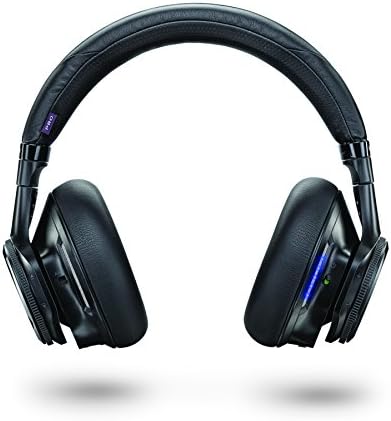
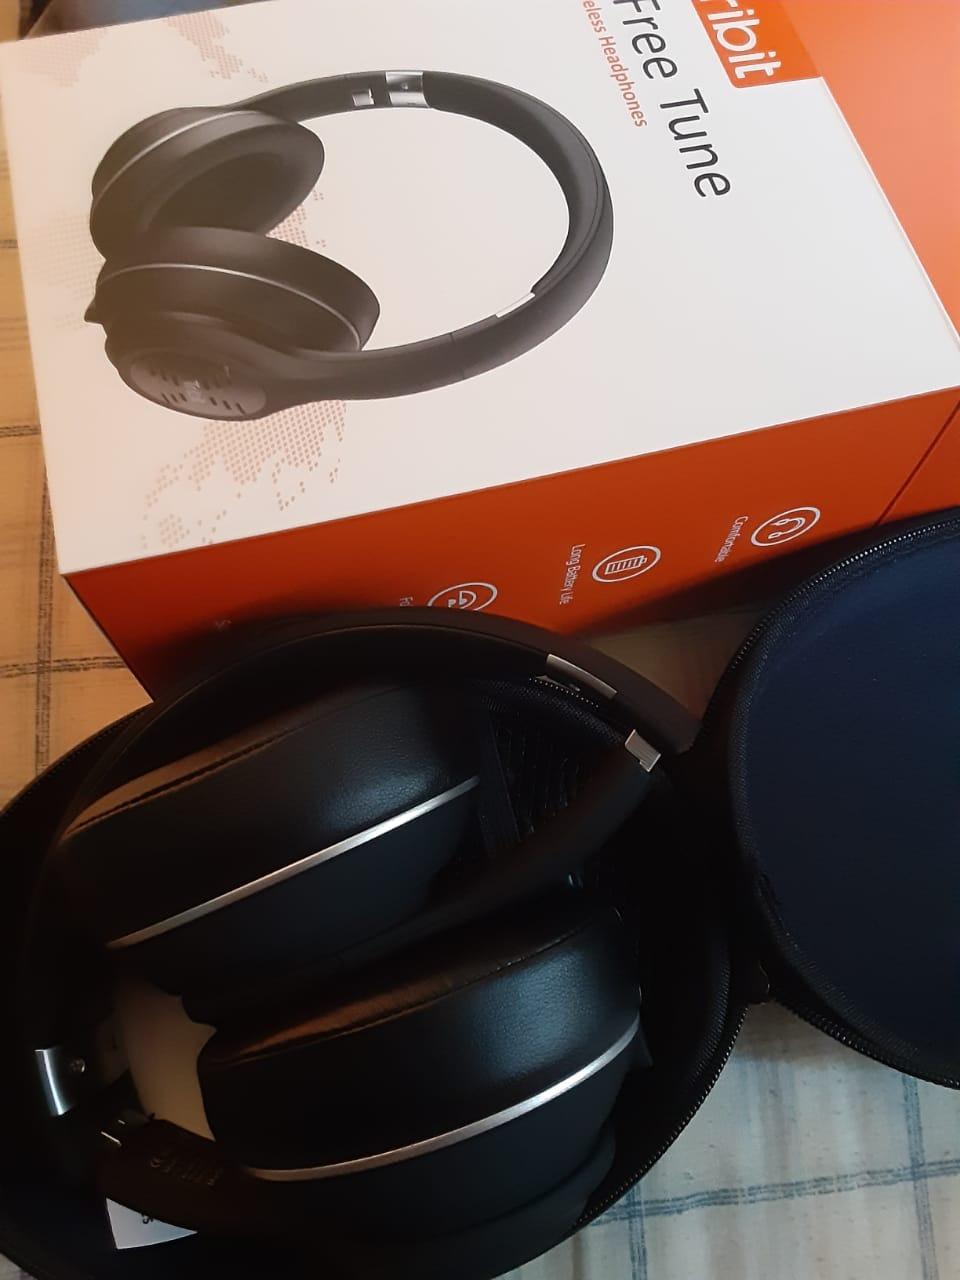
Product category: headphones
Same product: no